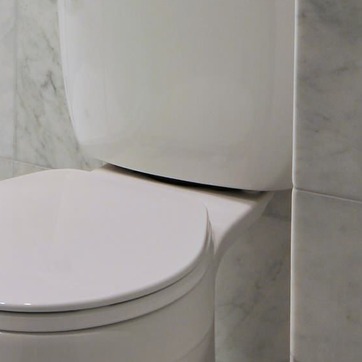
Material: ceramic